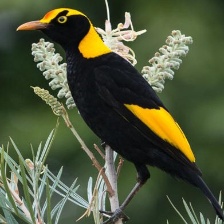
Species: REGENT BOWERBIRD
Scientific name: SERICULUS CHRYSOCEPHALUS